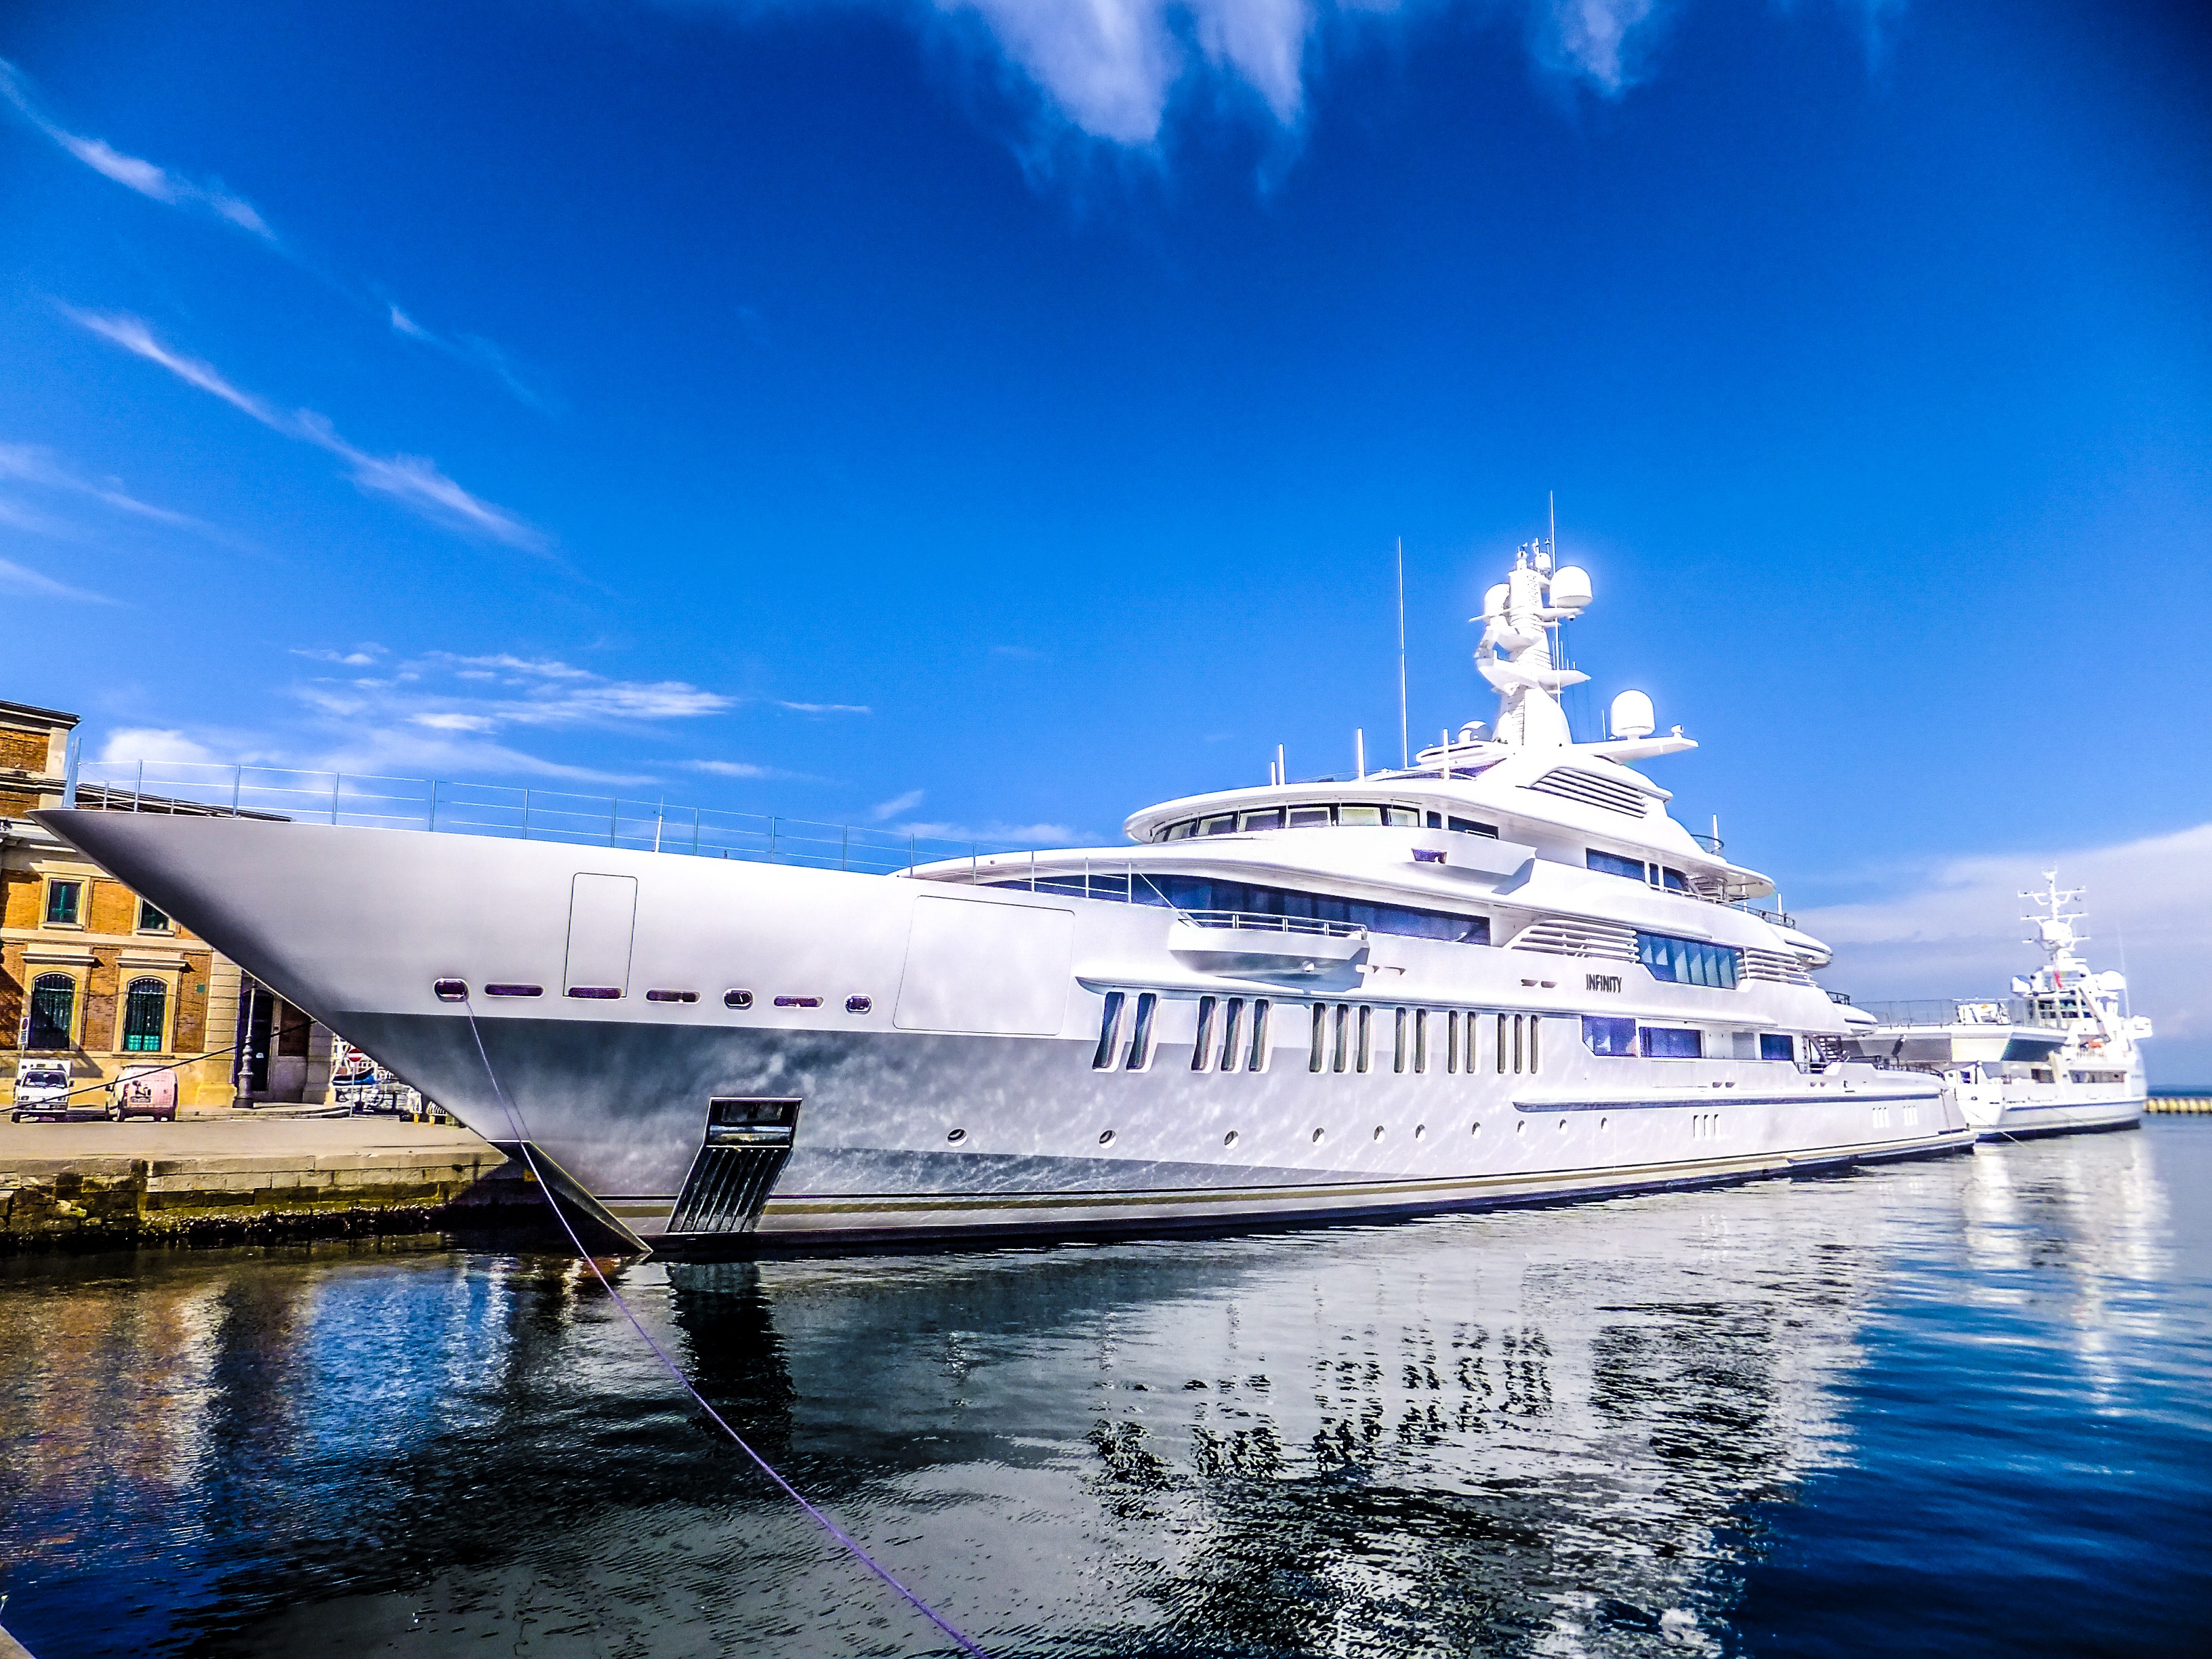
sea, boat, ship, vehicle, yacht, watercraft, cruise ship, passenger ship, luxury yacht, freight transport, ocean liner